Bézu-Saint-Germain

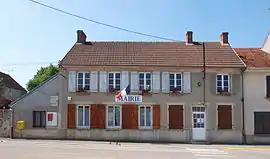
Town hall

Bézu-Saint-Germain is a commune in the department of Aisne in Hauts-de-France in northern France.